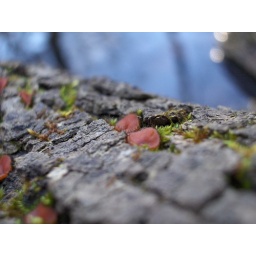
Eyelash cups by the water